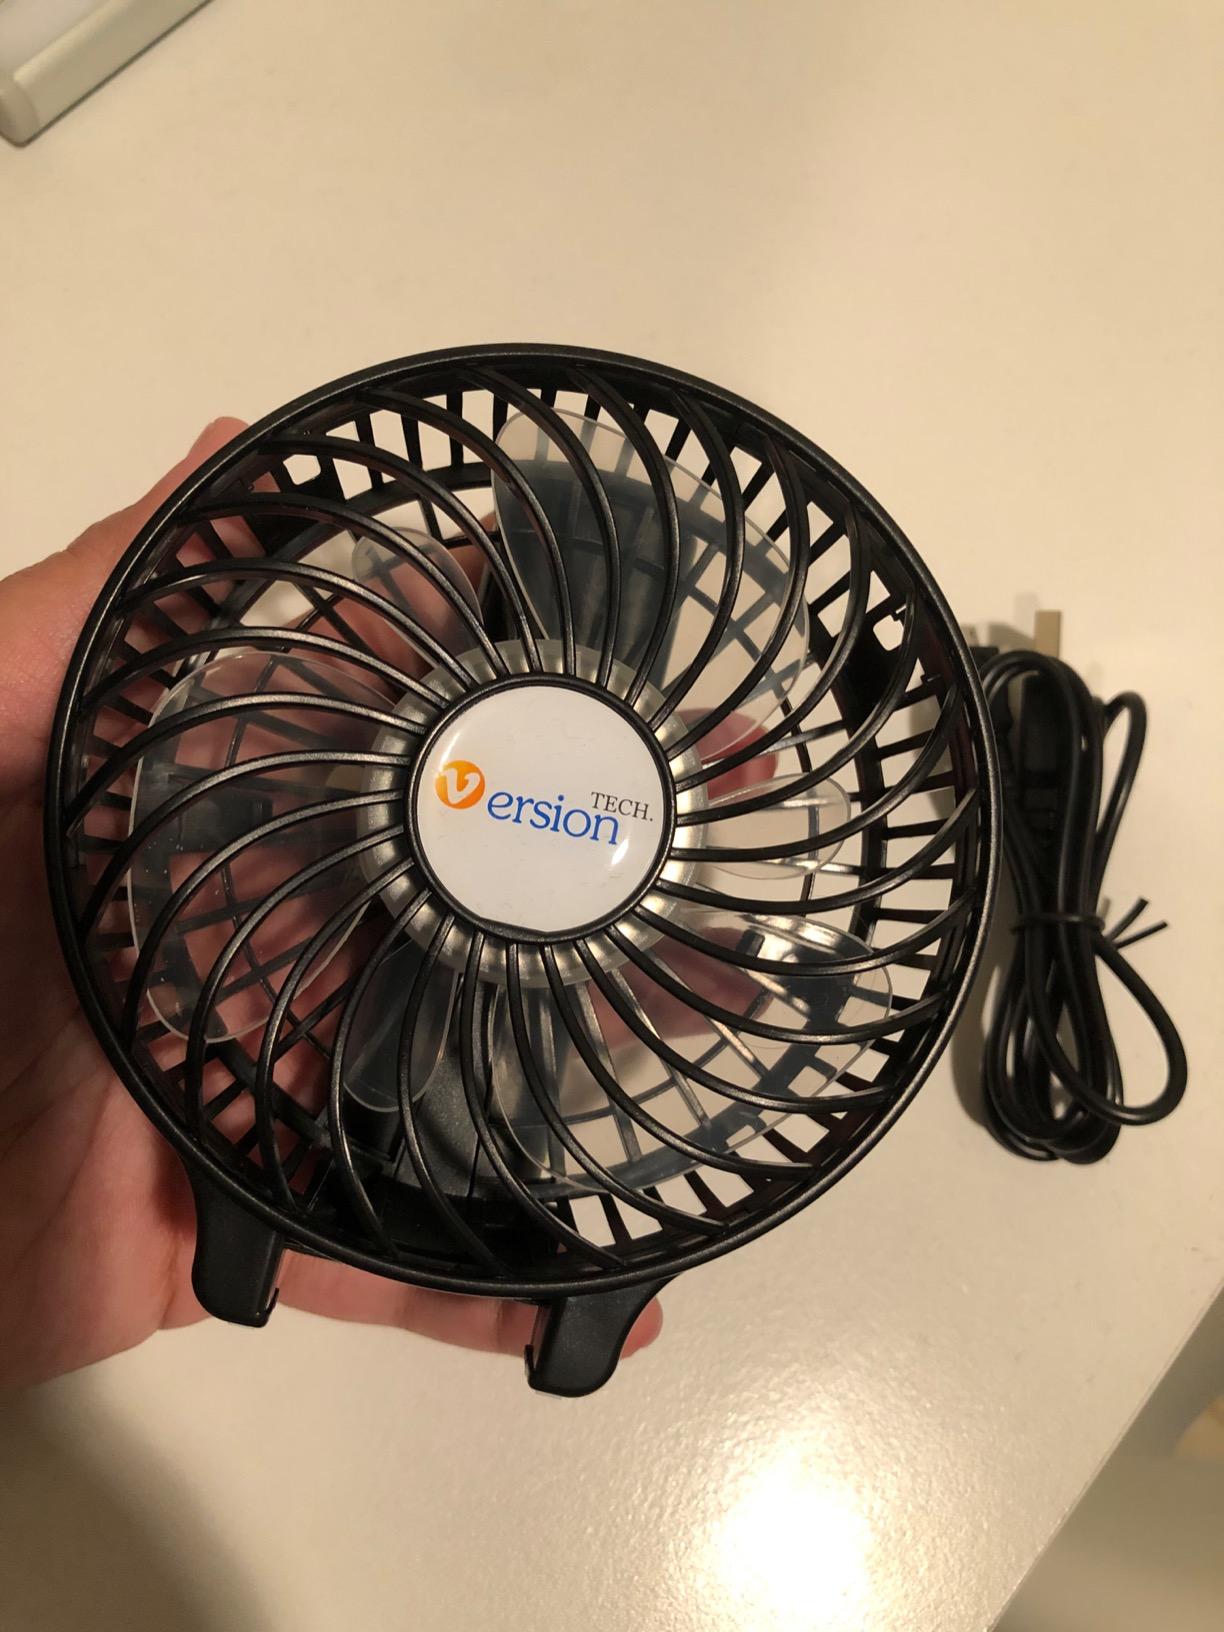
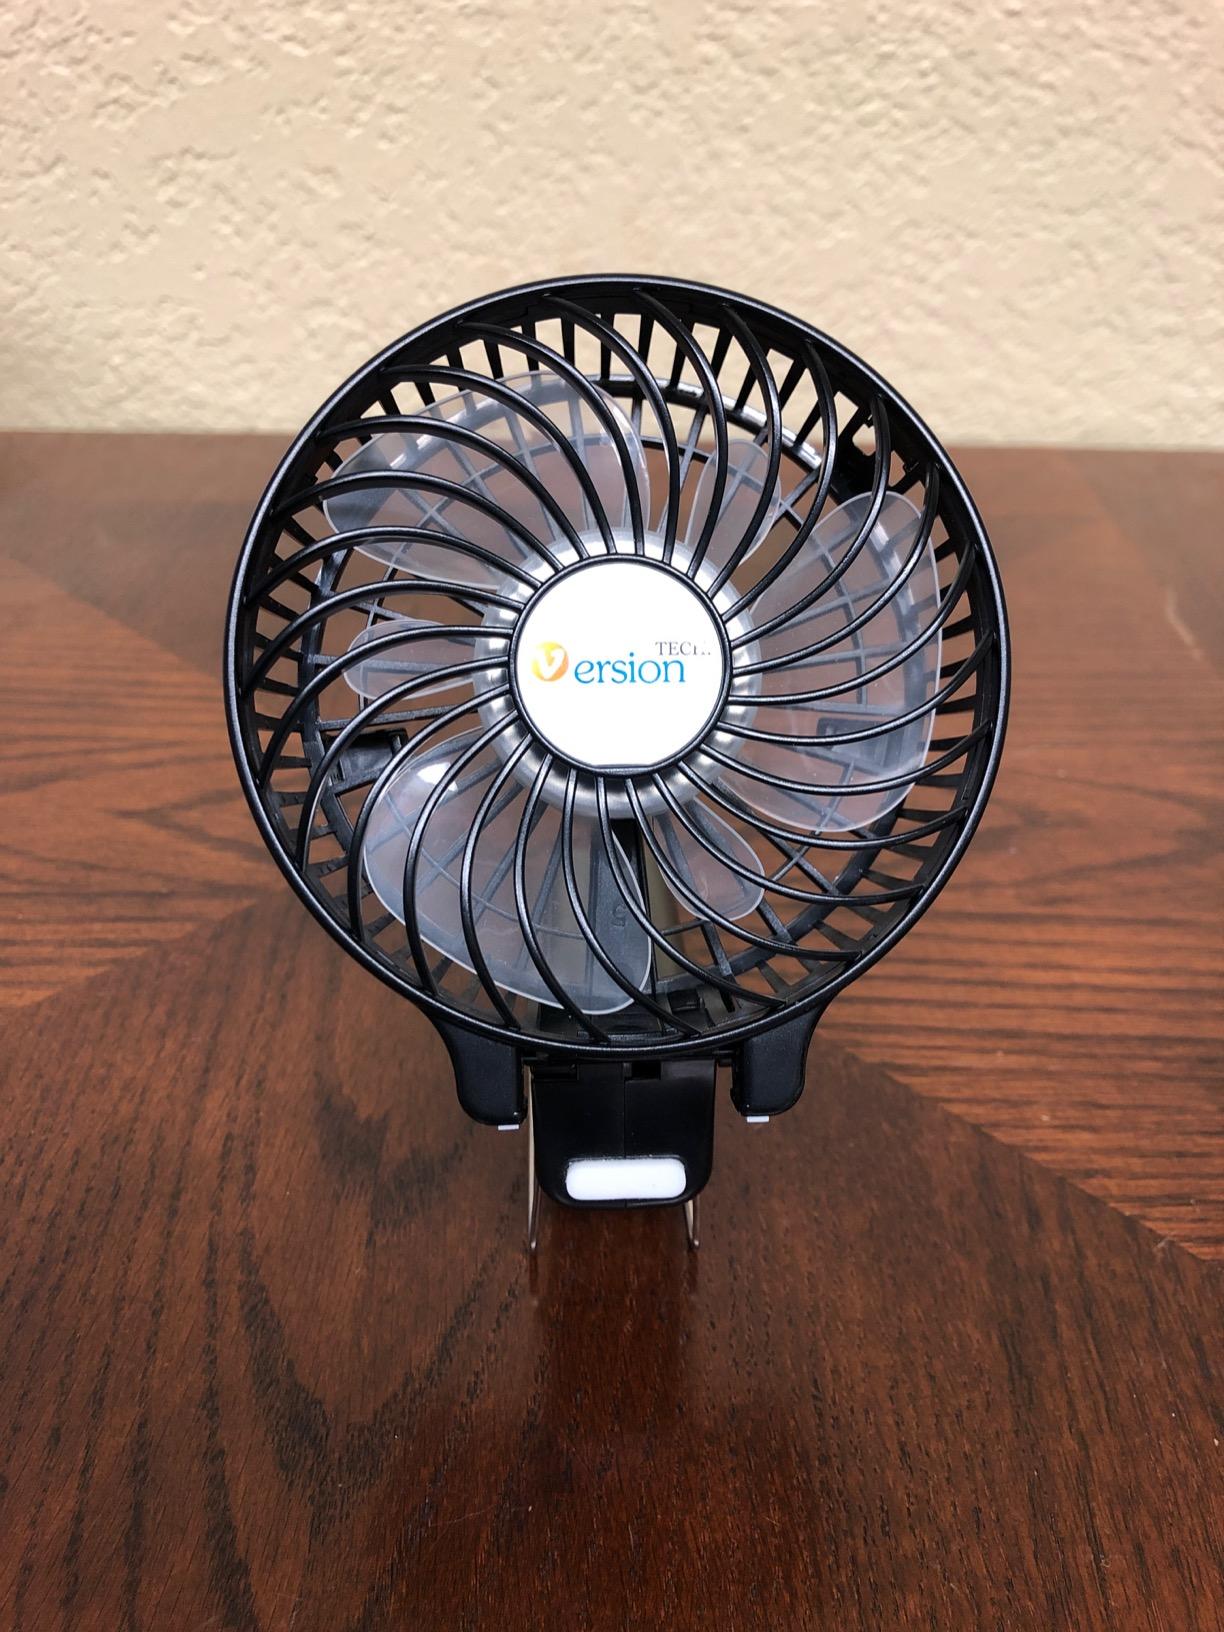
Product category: fan
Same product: yes